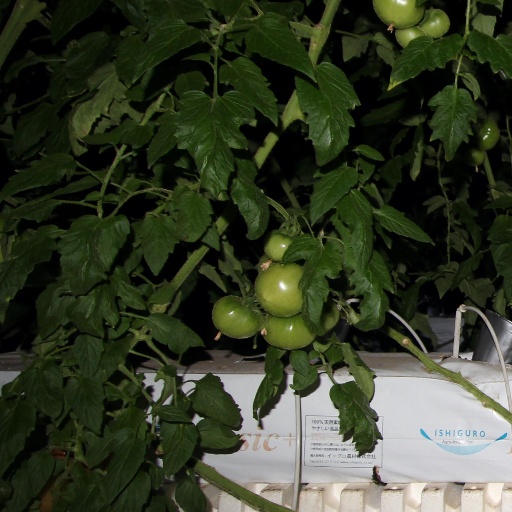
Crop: tomato